Buddhism in Vietnam

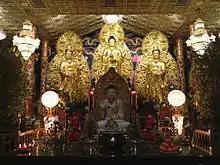
This is the main altar of a Vietnamese Buddhist temple near Seattle. In the front is a statue of Shakyamuni Buddha, the historical founder, while in the back is the "trinity" of Amitabha Buddha. On one side of Amitabha is Avalokitesvara Bodhisattva while on the other is Mahasthamaprapta Bodhisattva.

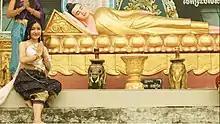
Khmer Nam Bộ girl in a traditional costume at Theravada temple in Trà Vinh province

After the fall of South Vietnam to the Communist North in 1975 at the end of the Vietnam War, the first major Buddhist community appeared in North America. Since this time, the North American Vietnamese Buddhist community has grown to some 160 temples and centers. Proselytizing is not a priority.